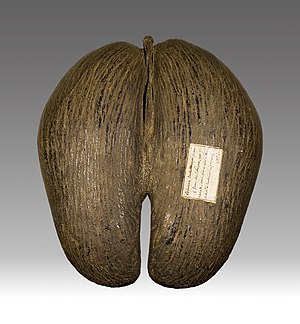
Dobbeltkokosnød / Billeder
Dobbeltkokosnød eller maldivisk nød er en art i palme-familien, som forekommer endemisk på øerne Praslin og Curieuse i østaten Seychellerne ud for Østafrika. Arten er den eneste i slægten Lodoicea.